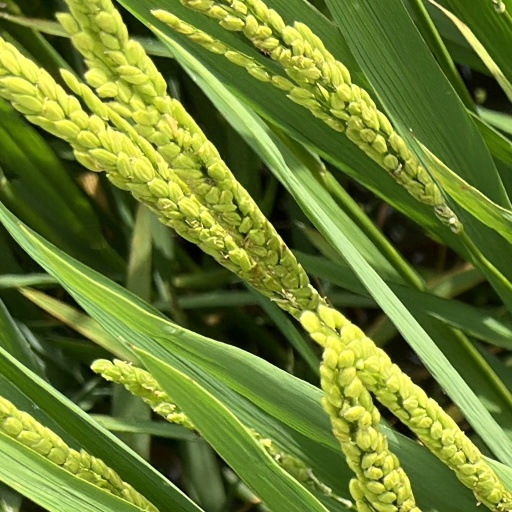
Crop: rice